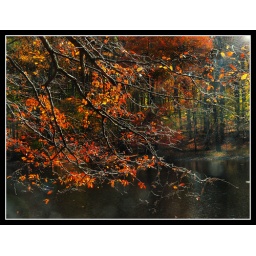
Vibrant colors of changing leaves on a tree near Charles river